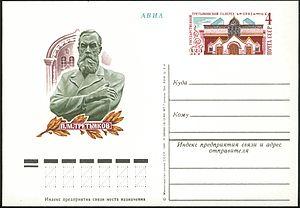
Pavel Mikhaïlovitch Tretiakov, né le 15 décembre 1832 à Moscou et mort le 4 décembre 1898 dans la même ville, est un entrepreneur russe, mécène et collectionneur d'art figuratif russe et créateur de la galerie Tretiakov de Moscou.